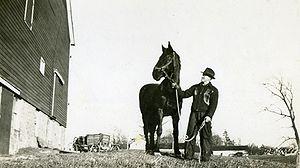
Beamsville est une communauté de la ville de Lincoln, dans la municipalité régionale de Niagara en Ontario au Canada. Il est situé sur la côte sud du lac Ontario. La communauté a plusieurs maisons centenaires et un centre-ville à l'ancienne. L'autoroute Queen Elizabeth, qui relie Toronto et Buffalo, a une carrefour a Beamsville.